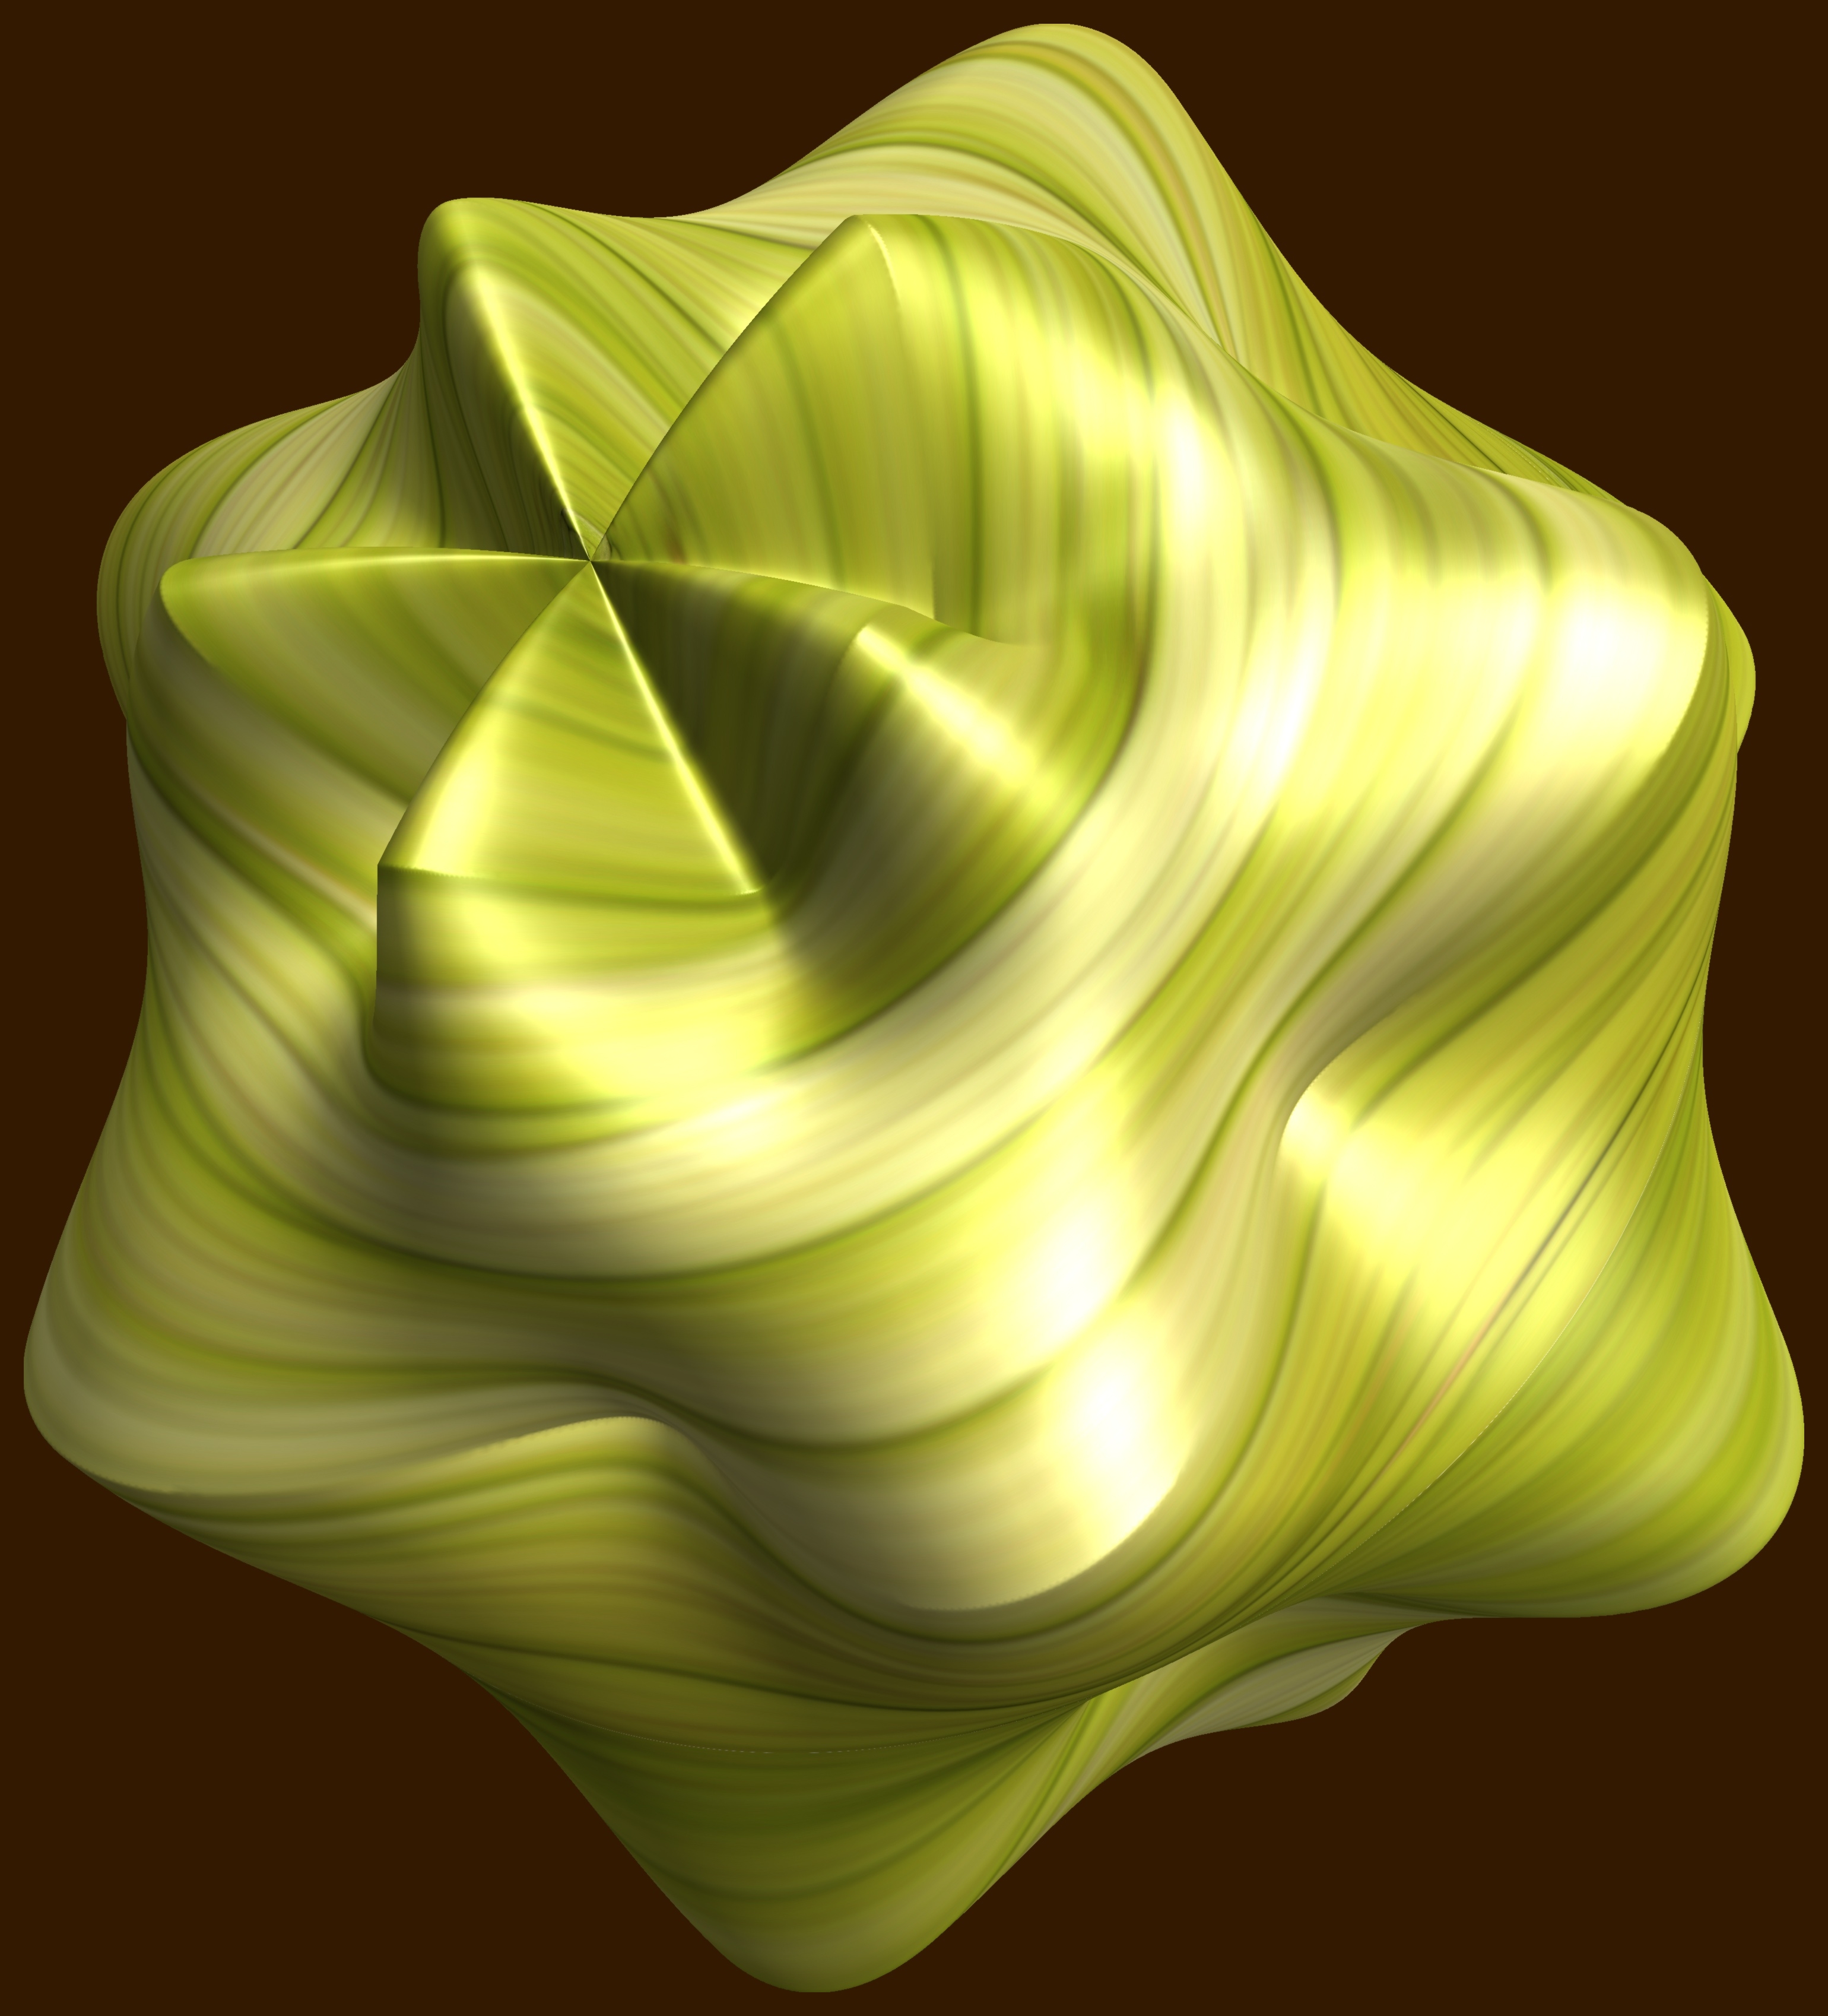
abstract, structure, texture, leaf, flower, petal, pattern, green, geometry, yellow, sculpture, cool image, illustration, design, symmetry, 3d, graphic, shape, mathematica, cg, code, program, algorithm, mapping, geometricsculpture, sphericalplot3d